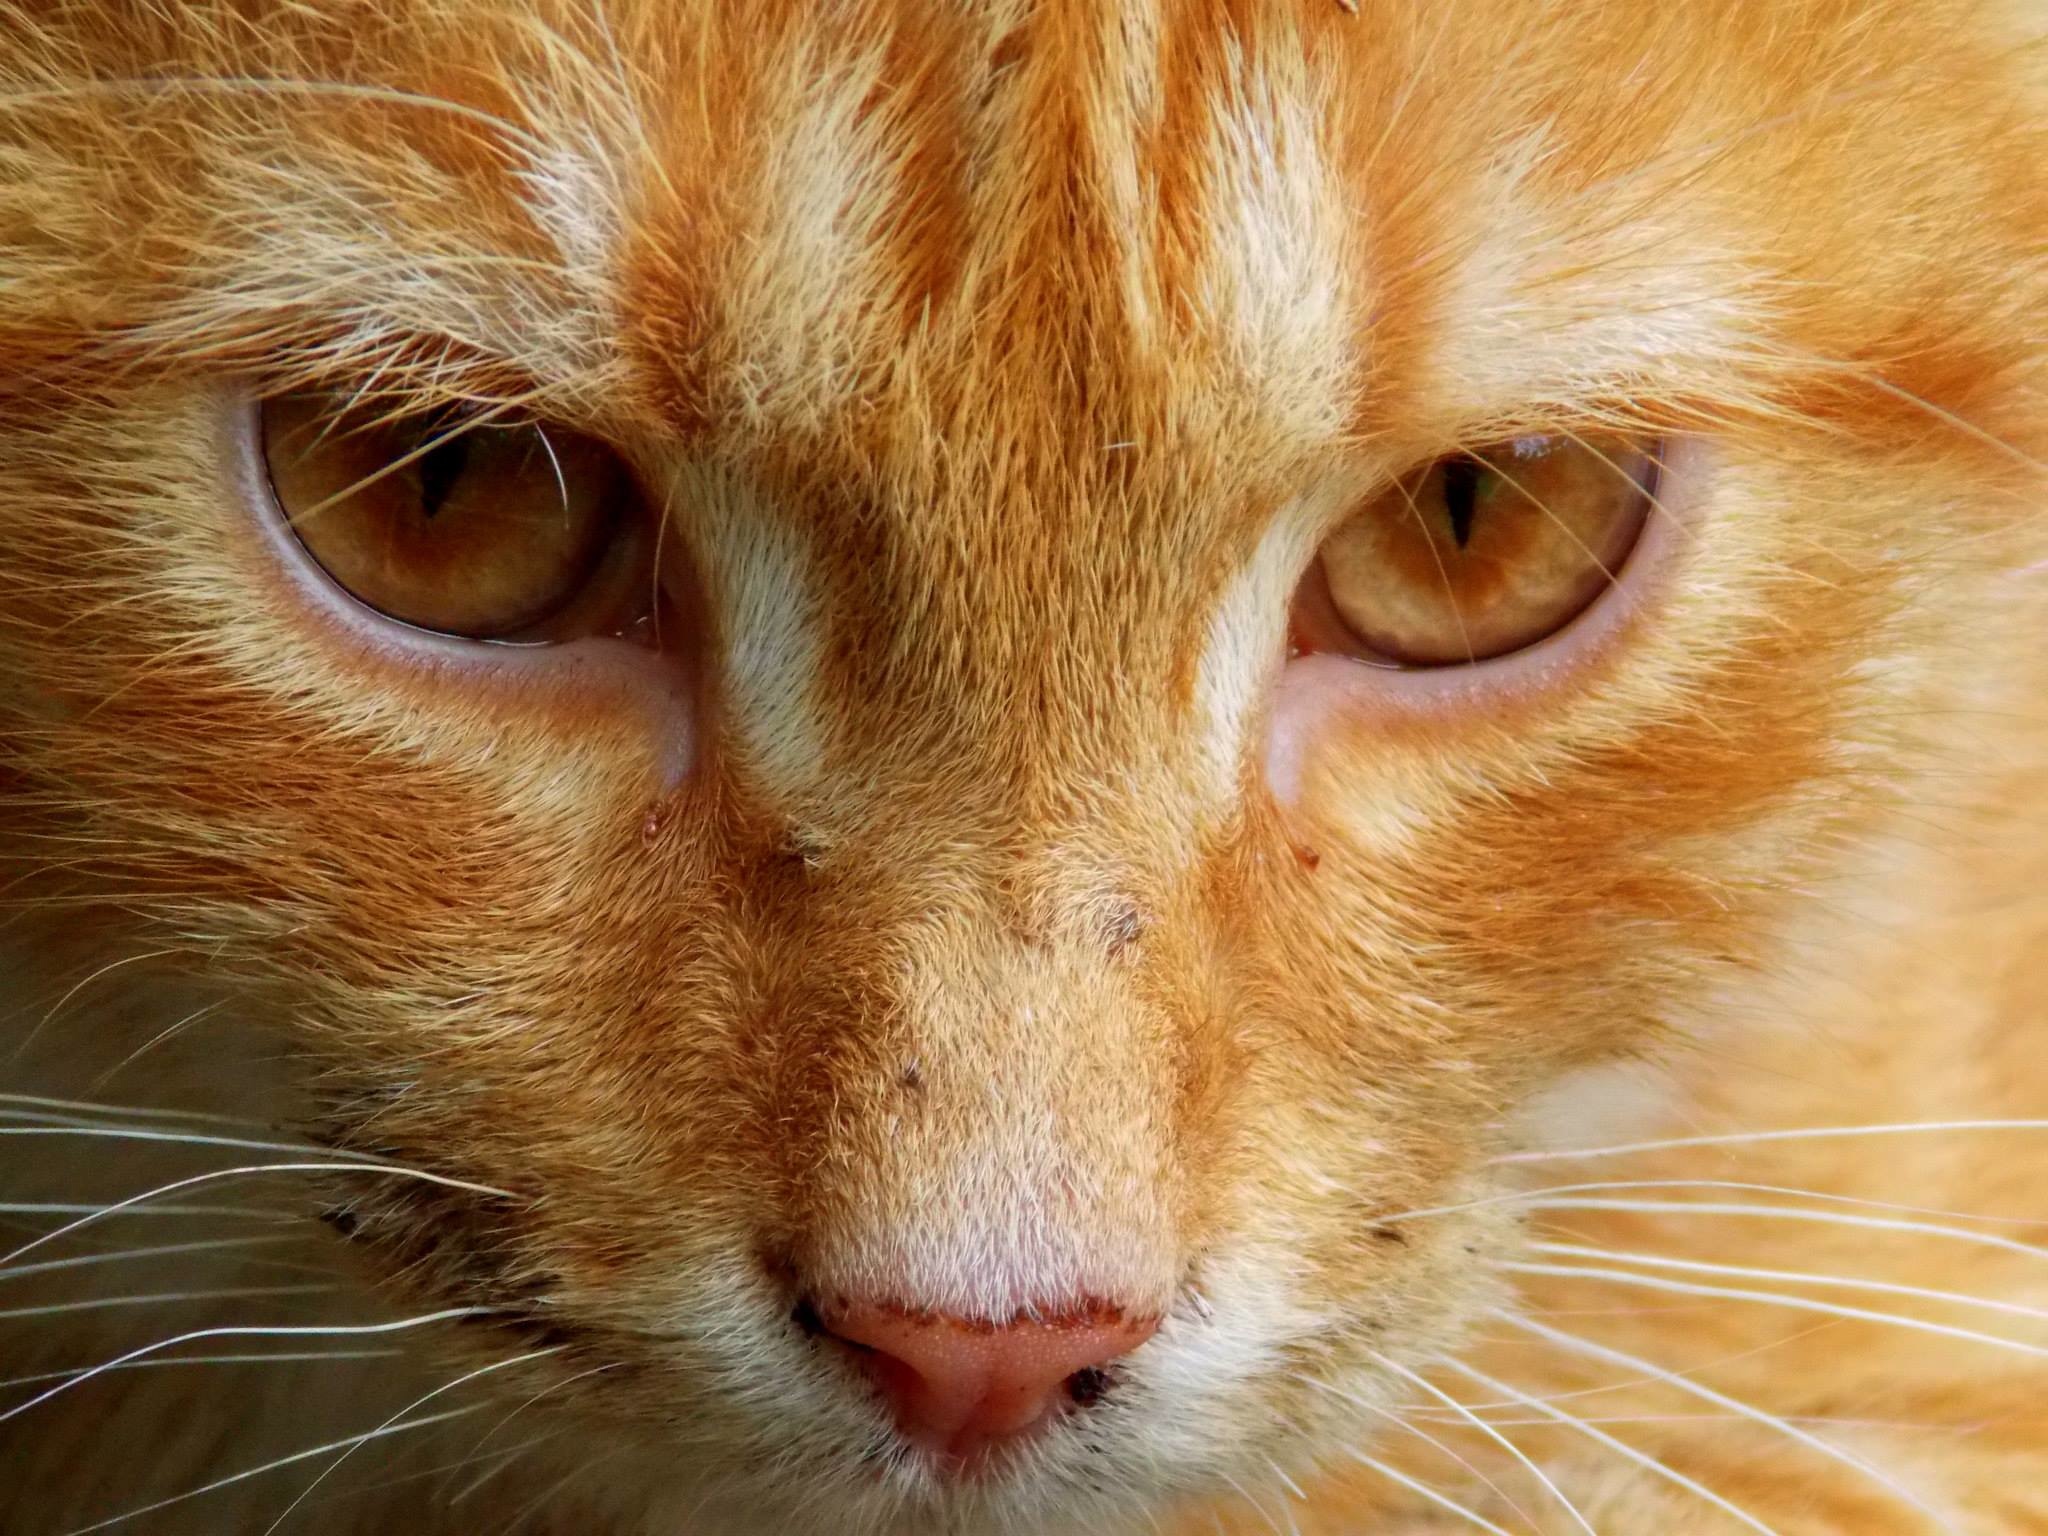
cat, mammal, fauna, close up, nose, whiskers, snout, eye, vertebrate, organ, tabby cat, small to medium sized cats, cat like mammal, carnivoran